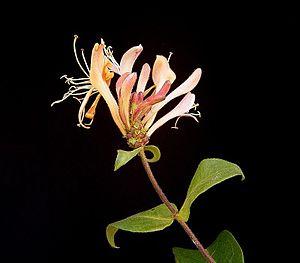
Le Chèvrefeuille des bois est une liane arbustive de la famille des Caprifoliacées aux fleurs très odorantes.